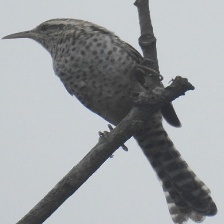
Species: FASCIATED WREN
Scientific name: CAMPYLORHYNCHUS FASCIATUS